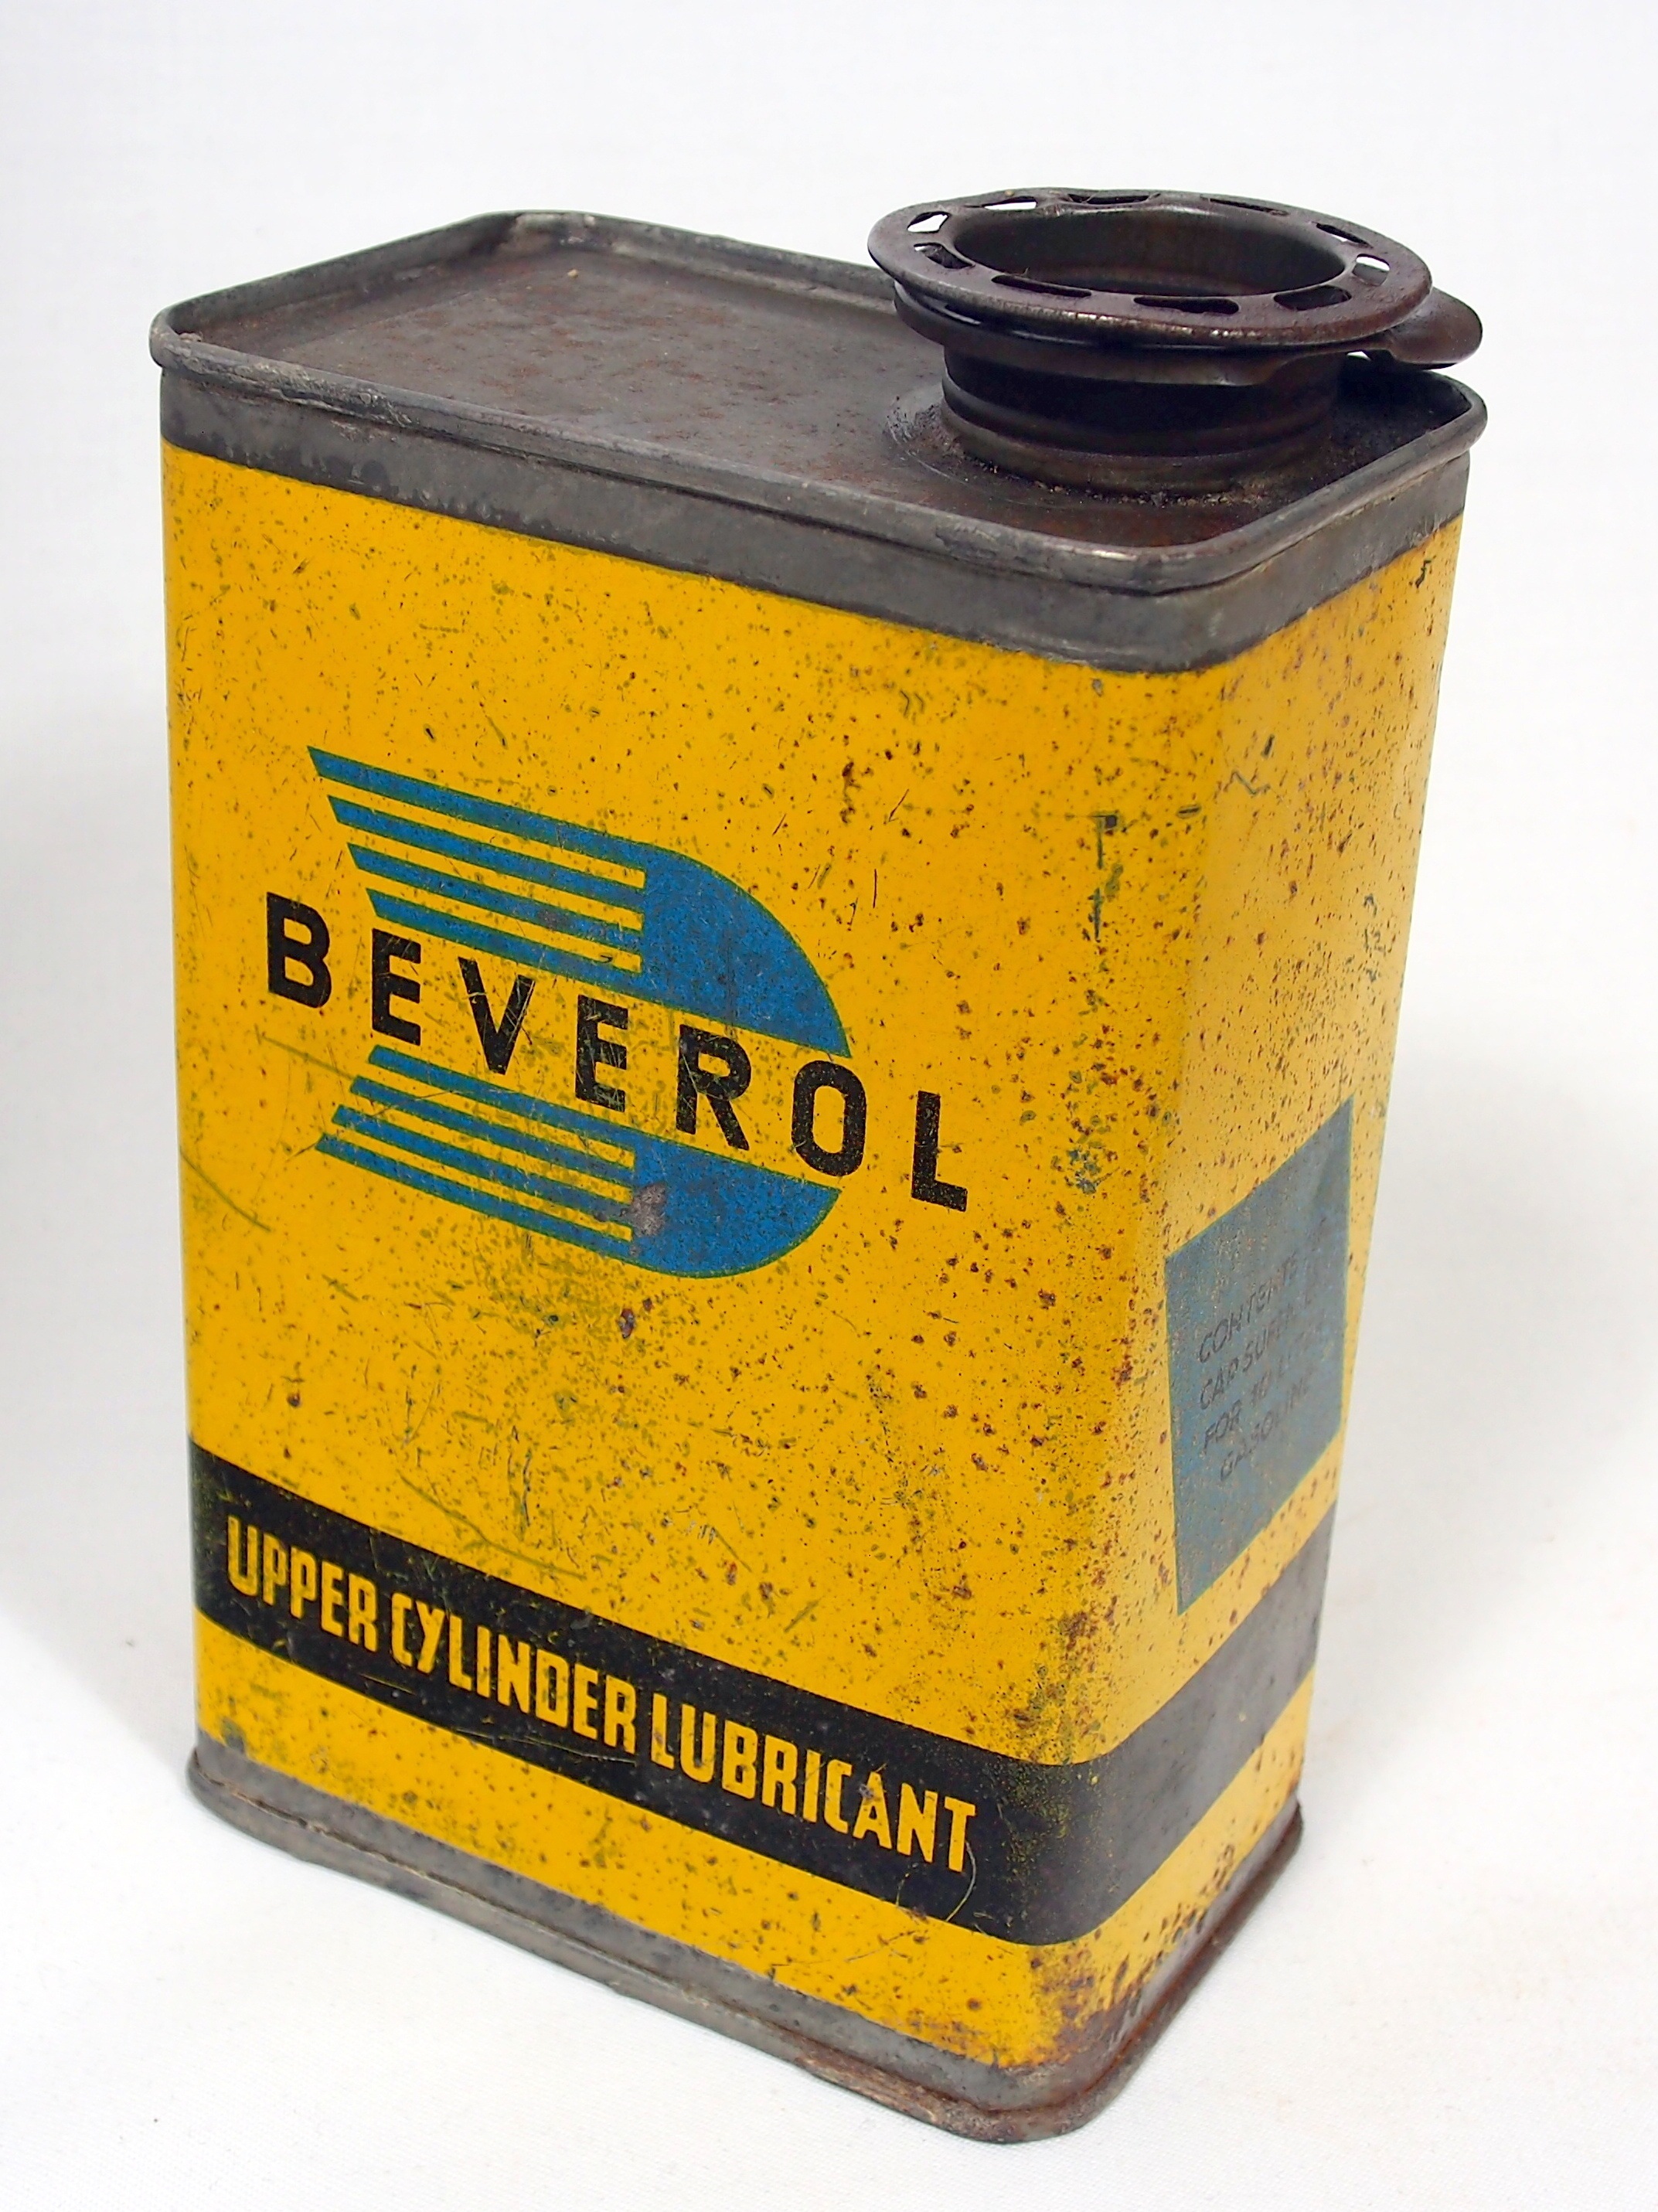
yellow, material, product, dutch, upper, packaging, cylinder, tin, beverol, lubricant